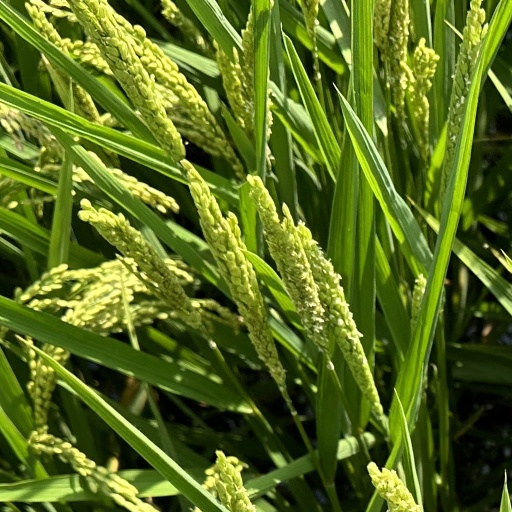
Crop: rice